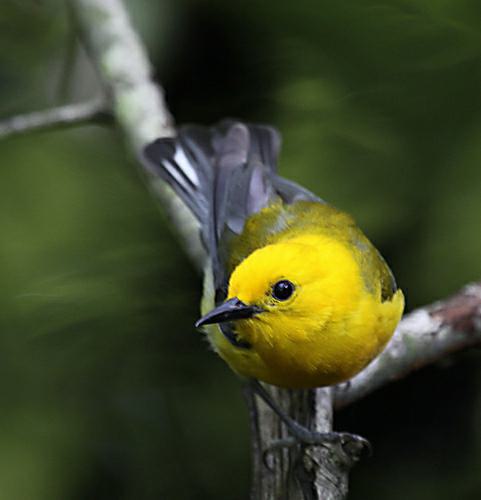
A photo of a prothonotary warbler